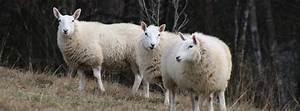
sheep